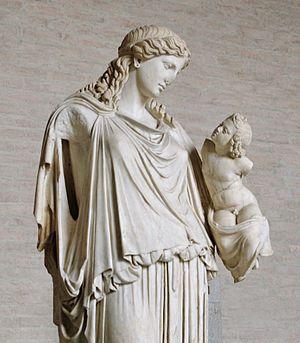
Eiréné (la Paix) portant Ploutos (la Richesse), copie romaine d'une statue votive de Céphisodote (vers 370 av. J.-C.) qui se trouvait sur l'agora d'Athènes.